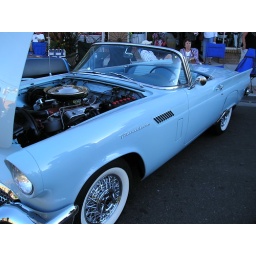
Baby blue T-bird in Minden car show